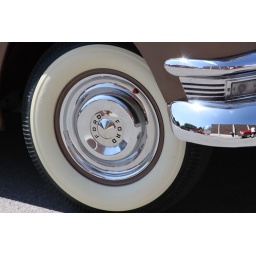
Cool white wall tires from the latest car show in Belton, MO. All cc and advice welcome!